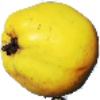
Label: Quince 1